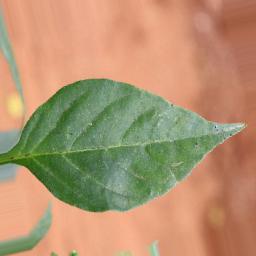
Label: healthy